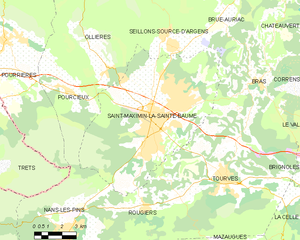
Carte des communes françaises Saint-Maximin-la-Sainte-Baume